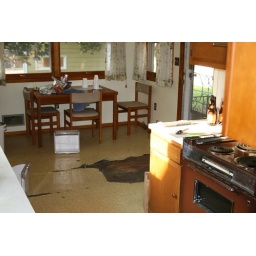
The counters and kitchen floor are next on the to do list, once the bathroom is under control.